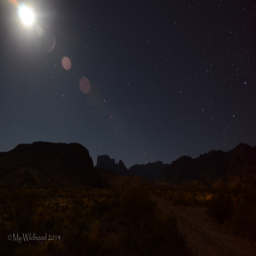
moon and stars over the desert